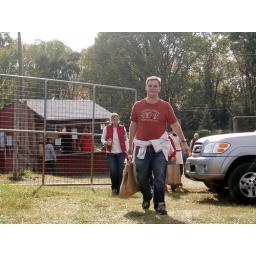
Matt bringing home the goods from an apple orchard in Princeton, NJ. 10/2007